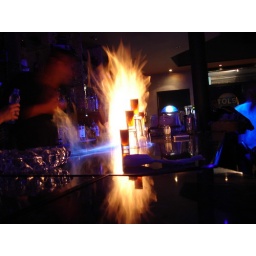
Someone ordered this flaming tower of shots in a bar located in Aribau street.